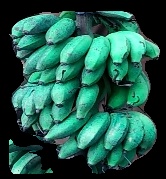
Variety: rasbale
Grade: grade3